Chōsen Government Railway

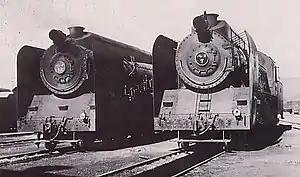
Steam locomotives Pashiko 13 and Pashisa 7 of the Chosen Government Railways.

Sentetsu, or more accurately its predecessor, the National Railway, was created through the merger of the Temporary Military Railway and the Gyeongbu Railway, which had previously absorbed the Gyeongin Railway, on 1 September 1906. At the time of the merger, the Korean locomotive fleet was as follows: